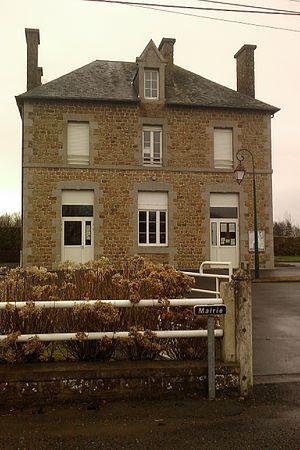
Mairie de fr:Saint-Symphorien-des-Monts
Saint-Symphorien-des-Monts est une ancienne commune française, située dans le département de la Manche en région Normandie, peuplée de 146 habitants, commune déléguée au sein de Buais-les-Monts depuis le 1ᵉʳ janvier 2016.